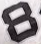
Number: 8